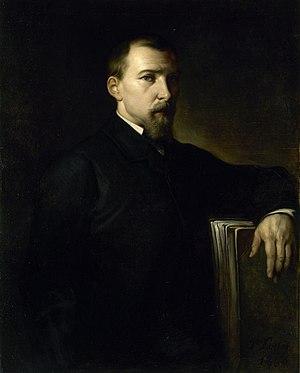
Alexandre Martin dit l'Ouvrier Albert (1815-1895).
Alexandre-Albert Martin, né le 27 mars 1815 à Bury et mort le 27 mai 1895 à Mello, et surnommé l’« ouvrier Albert », est un homme politique français connu pour son engagement socialiste lors de la Révolution de 1848, et sera l'un des dirigeants du gouvernement provisoire qui en découle.